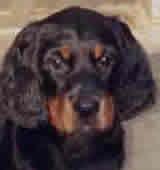
Gordon_setter